Amaravathi Dam

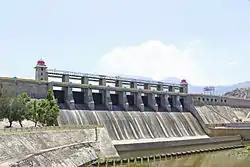
Amaravathi reservoir in amaravathi nagar

The dam was built in 1957 across the Amaravathi River about upstream and south from Thirumoorthy Dam. Capacity of the dam has shrunk 25% from 4 tmcft to 3 tmcft due to siltation. The dam was built primarily for irrigation and flood control. In 2005 - 2006 the state reported revenue from medium commercial irrigation from the Amaravathi Reservoir Project was Rs. 43,51,000. During 2003–04, the Tamil Nadu Electricity Board proposed to increase the dams utility by installing 4 MW capacity hydro-electric power station, which is now operating.